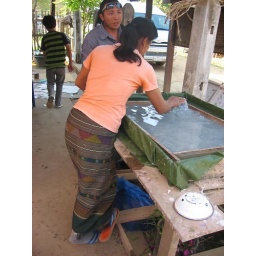
The paper maker has a tub of water with a screen across the top. She drops in blobs of pulp.